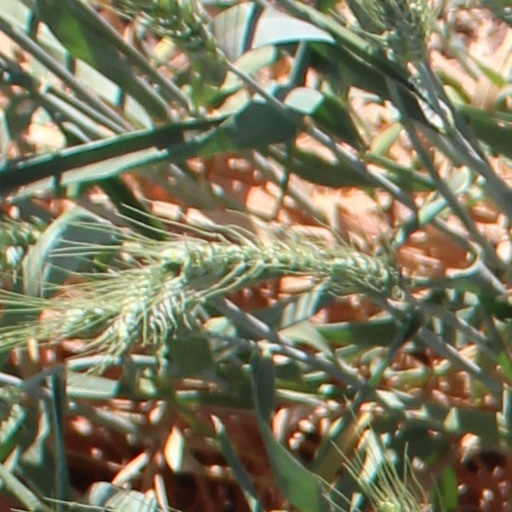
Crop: wheat